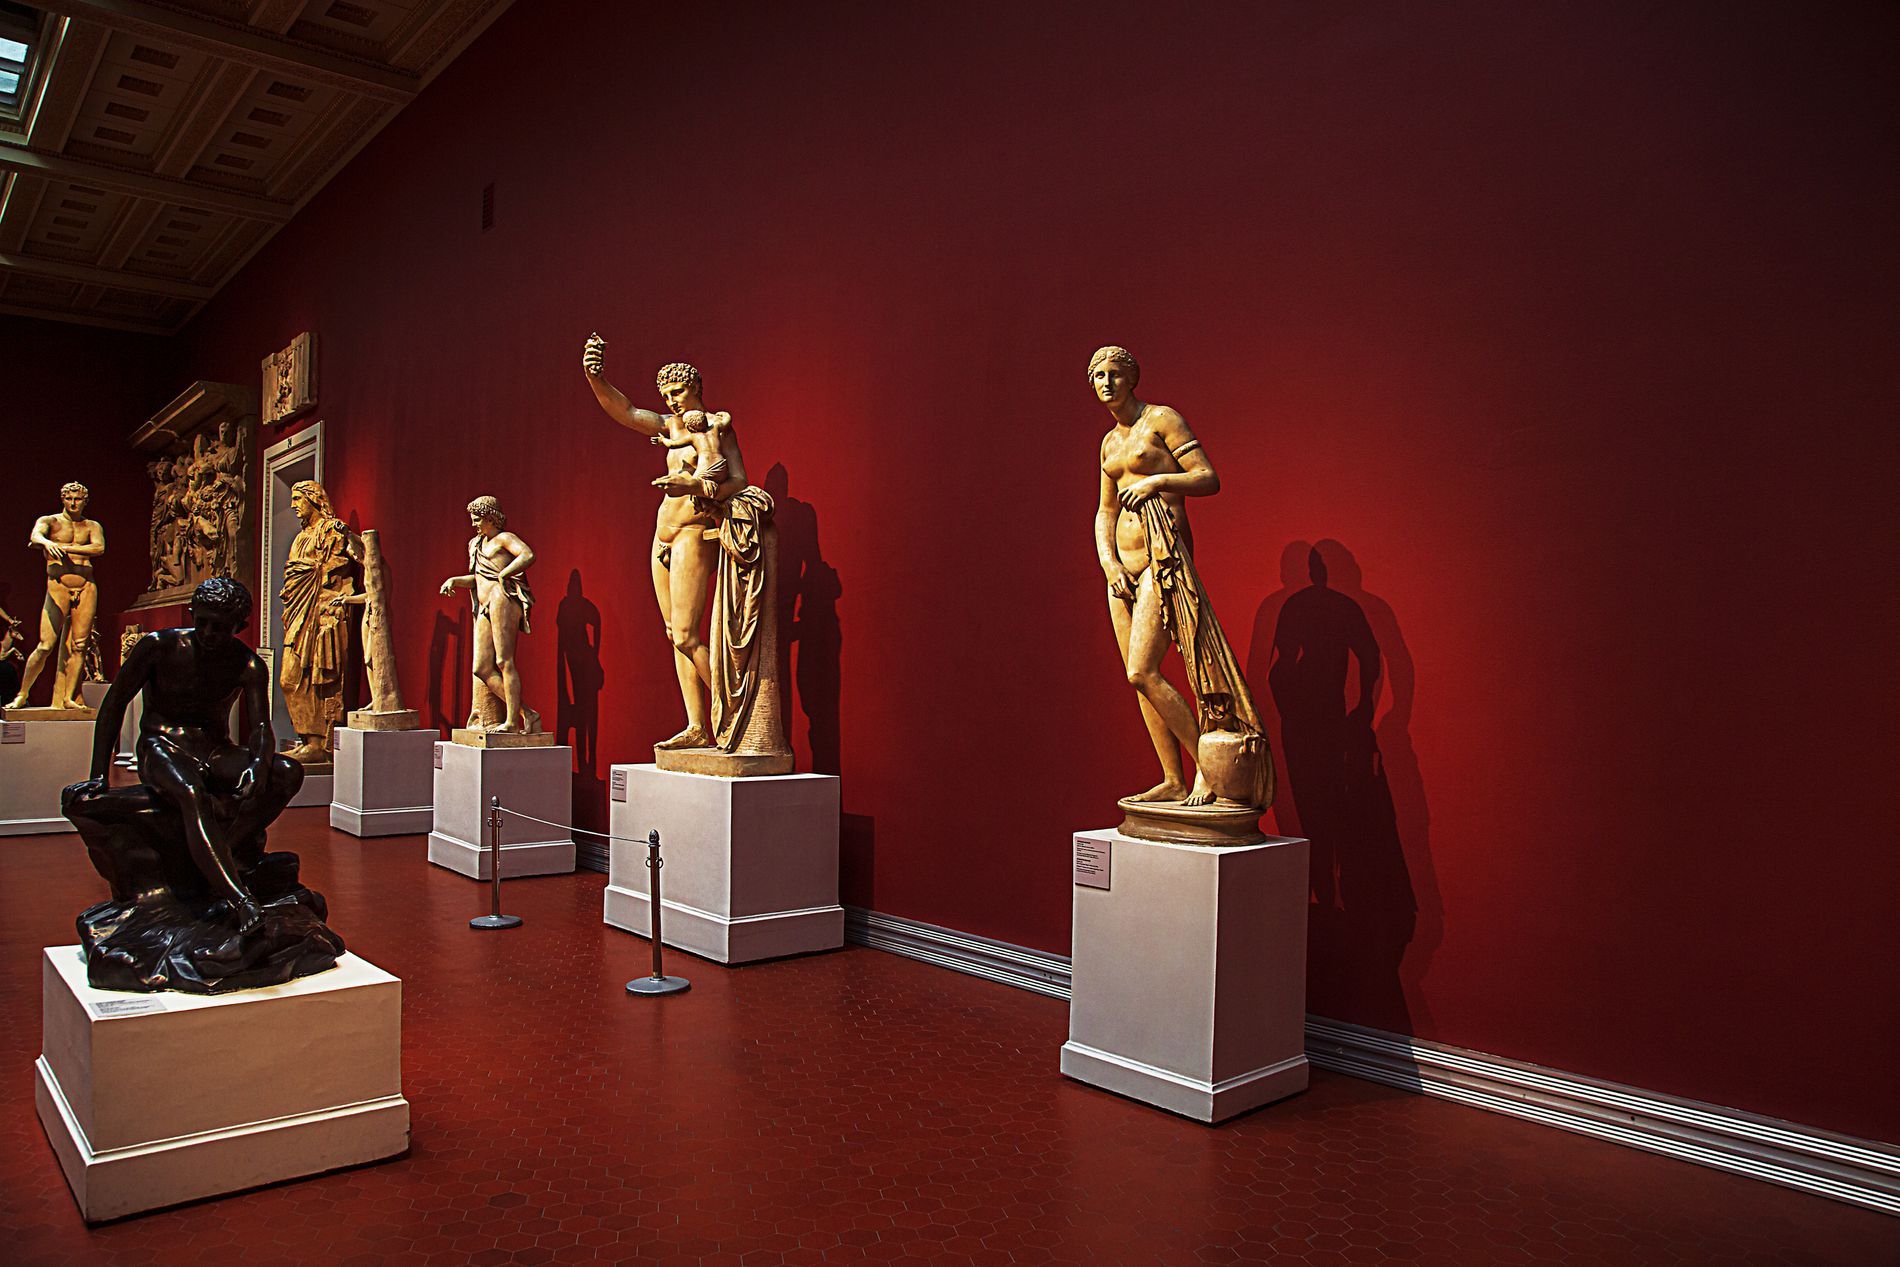
shot in a Museum
This photograph shows a rich museum with classic statues of human figures. The museum has deep red walls, and the statues are placed on white plinths, each uniquely posed.
This museum photograph was taken at eye level to immerse the viewer into the photographer's position and shows a group of statues uniquely posed on white plinths. The mood is elegant and historic while the color palette is deep red and gold.
Labels: Architecture, Building, Indoors, Museum, Person, Adult, Male, Man, Head, Face, Art, Floor, Flooring, Statue, Plinth, Barrier, Door
Camera: Canon Canon EOS 5D Mark III
Lens: EF24-105mm f/4L IS USM, Canon EF 24-105mm f/4L IS
Aperture: F5.6
Exposure: 1/50 sec
ISO: 800
Focal length: 24.0 mm